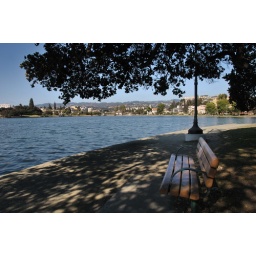
Bench by the lake beneath the tree